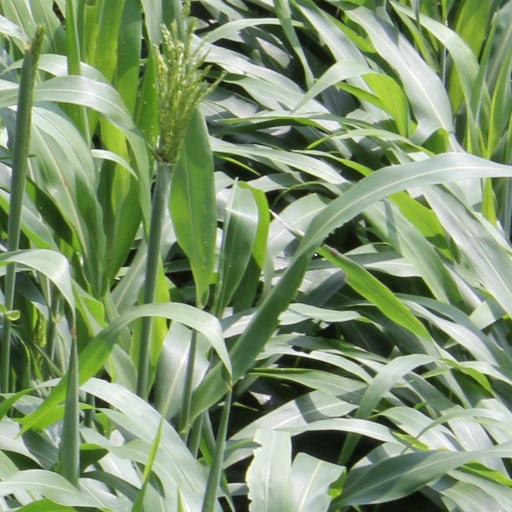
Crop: sorghum